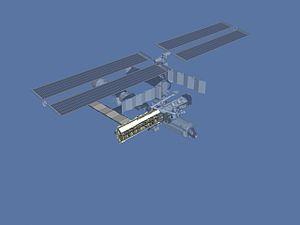
La poutre de la Station spatiale internationale est une structure métallique de plus de 100 mètres de long qui porte les radiateurs qui dissipent l'excès de chaleur de la Station et les panneaux solaires qui lui fournissent son énergie. La poutre sert également de réceptacle à des palettes destinées à recevoir des expériences scientifiques. Elle supporte une voie ferrée sur laquelle circule le support du bras Canadarm 2 qui permet l'assemblage et la maintenance de la Station.
STS-112 est la vingt-sixième mission de la navette spatiale Atlantis et la quinzième mission d'une navette américaine vers la Station spatiale internationale.